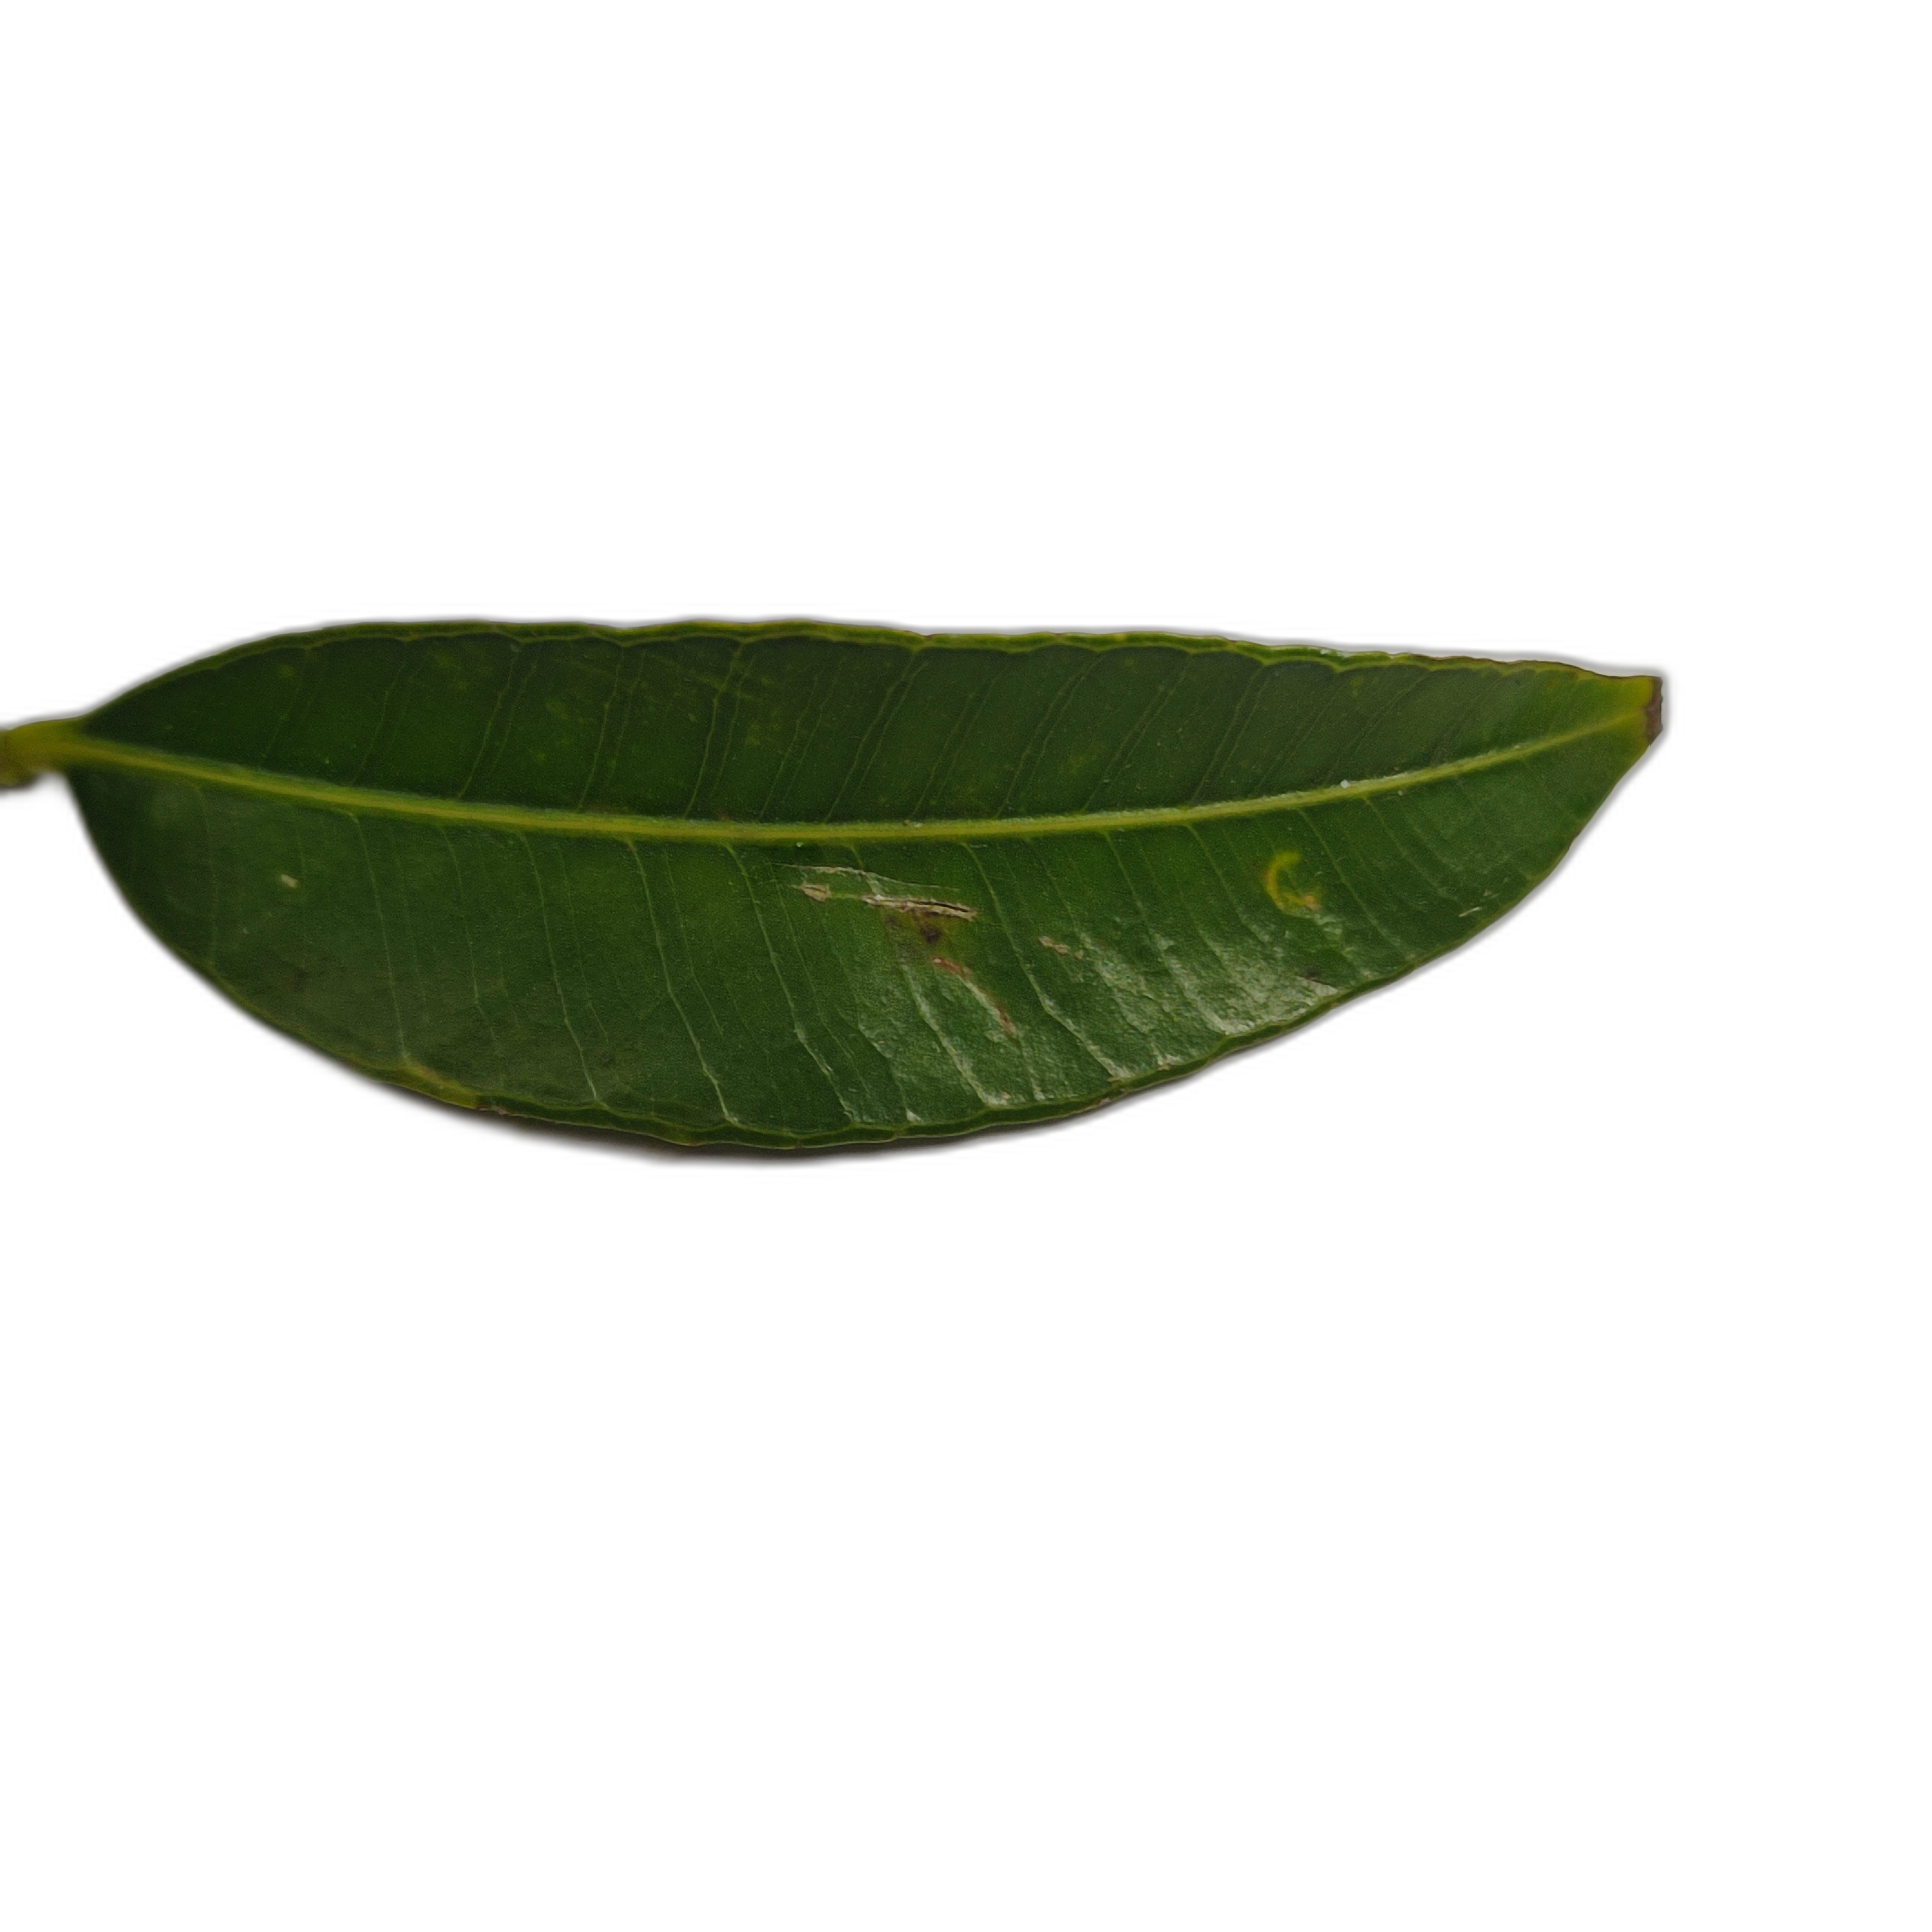
Label: healthy